United Nations Security Council Resolution 234

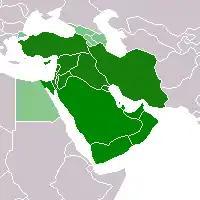
Map of the Near East region

United Nations Security Council Resolution 234 was adopted unanimously by the United Nations Security Council on June 7, 1967. The Council demanded the immediate discontinuation of all military activity in the Near East by 20:00 GMT on June 7, 1967.